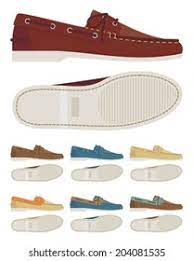
Label: Boat